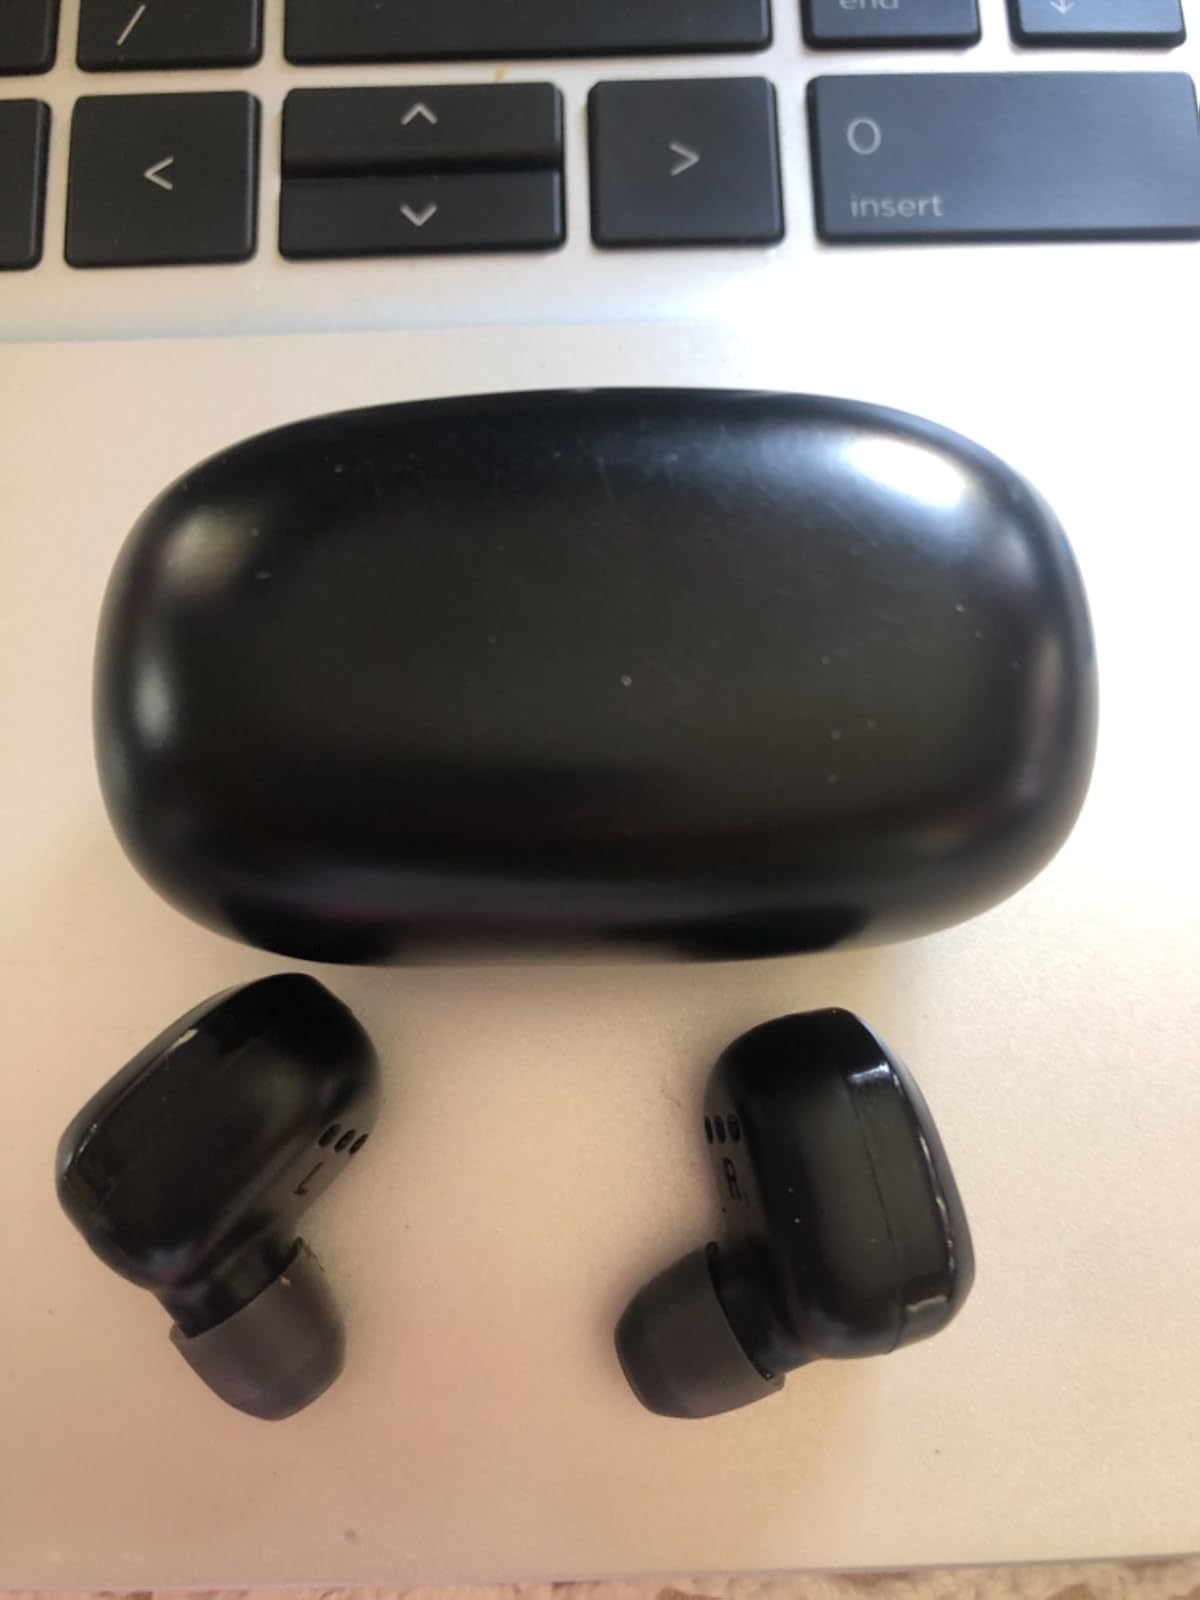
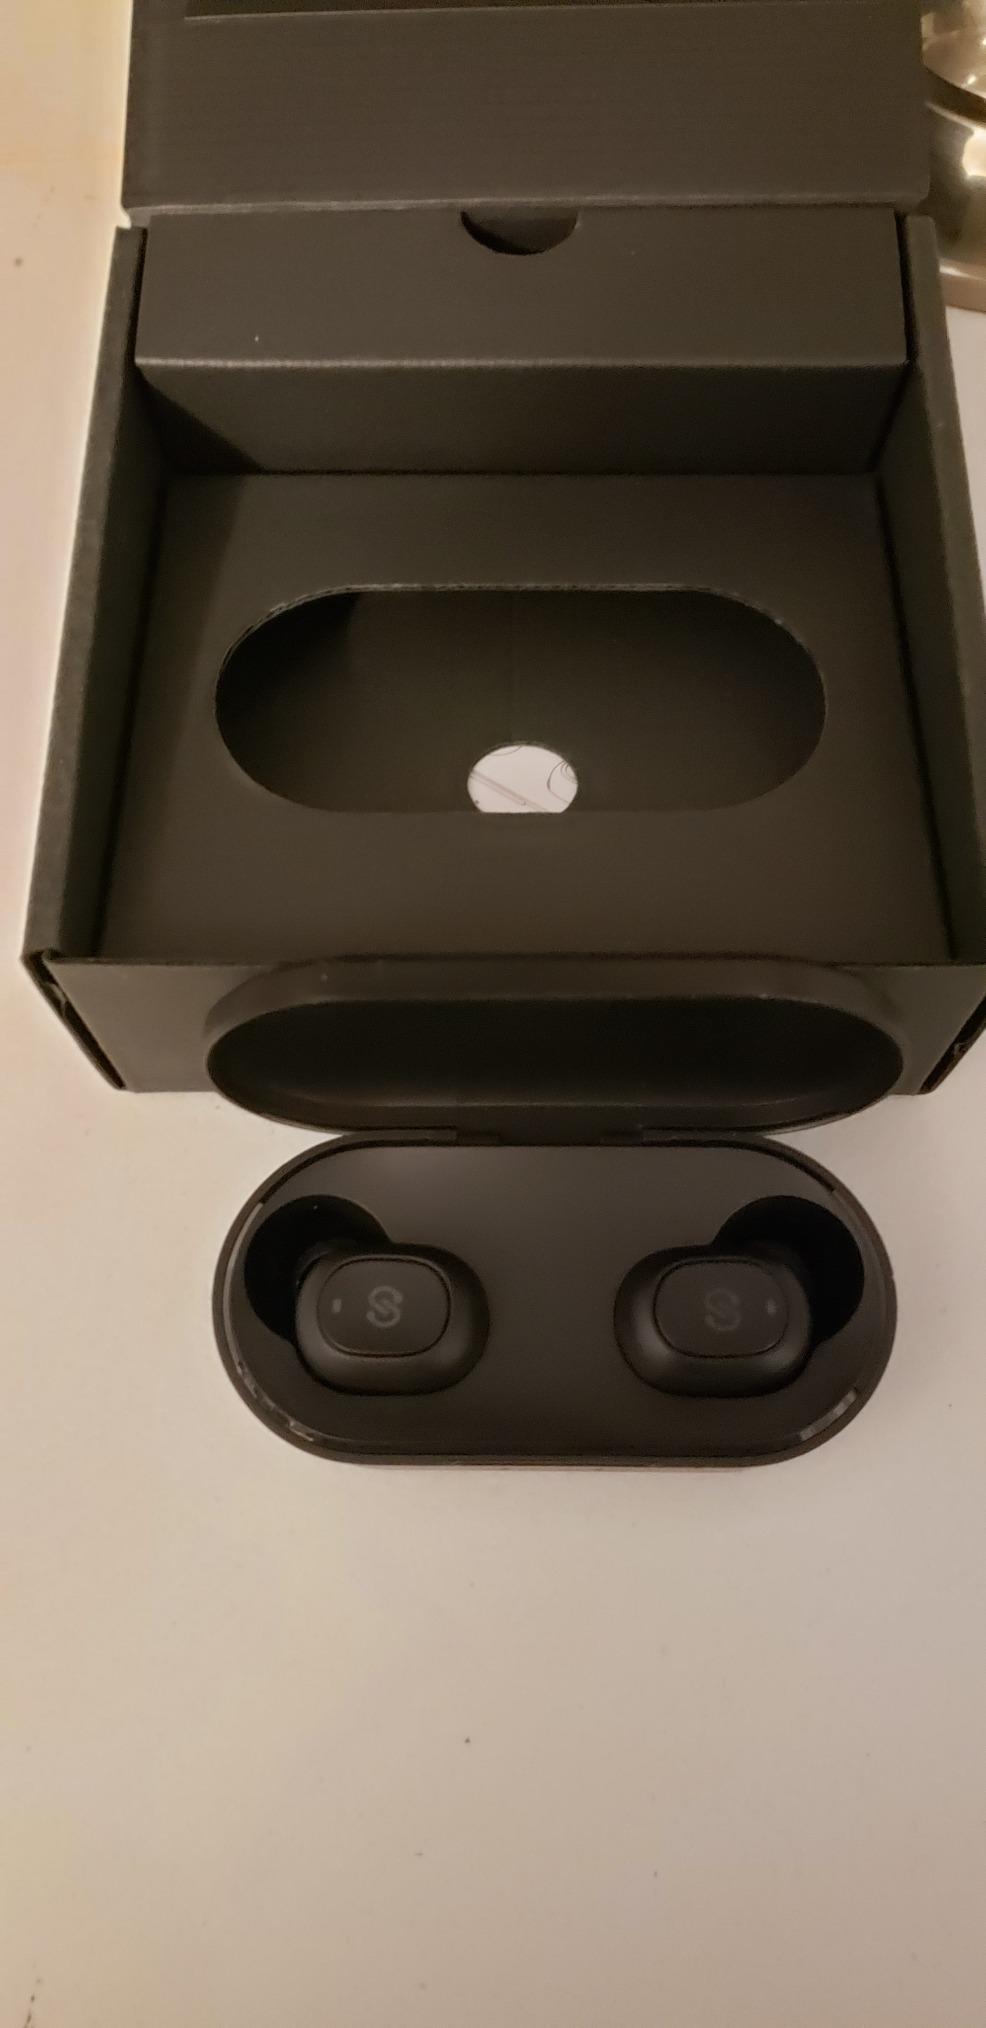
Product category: earbuds
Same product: no